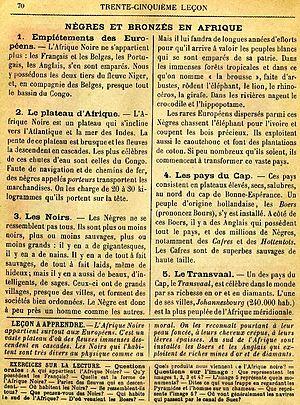
Extrait de ""La Géographie vivante"" d’Onésime Reclus. Cours préparatoire et CM1. Première parution en 1926"
Nègre est un substantif masculin à l'origine, synonyme de l'adjectif « noir » et qui a pris au fil des années en français standard un caractère péjoratif pour désigner les Noirs ; en créole haïtien, le mot « nèg » veut simplement dire « homme ».
Onésime Reclus, né à Orthez le 22 septembre 1837 et mort le 30 juin 1916, est un géographe français, collaborateur du Tour du monde. Il est notamment connu pour être l'inventeur du mot « francophonie ».